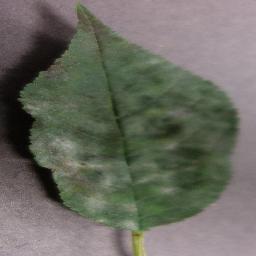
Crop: cherry
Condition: (including_sour)_powdery_mildew